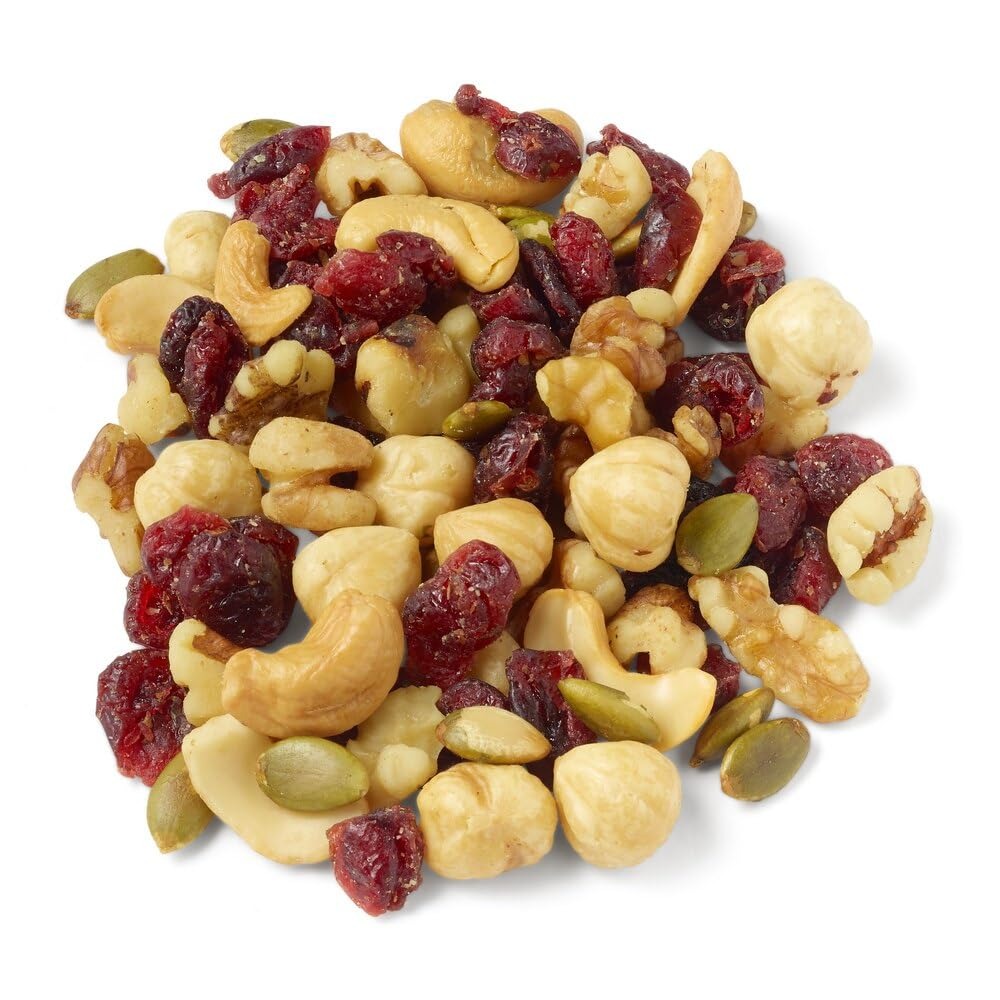
Item Name: Gold Abound Emblem Omega Mix: Walnuts Dried Cranberry, Pepitas, Raisins, Cashews, Hazelnuts, 6oz Bag, Snack Snacking Keto Low Carb Food Treat
Bullet Point 1: SNACK TIME – Touchdown! Satisfy every craving that pops up in between your meals a handful of 1 yummy bag of trail mix
Bullet Point 2: FRESHNESS – Our conveniently packaged nut mix are packaged with a zipper so you can easily grab a handful at a time without the hassle of rubber bands or clips. They’re great for travel snacks, backpacking, hiking, camping or that sweet craving you have. Enjoy at home or on-the-go; Pack as a sweet snack, midday treat or tasty break at work, in the car, after class and just about anywhere. Great for children, kids or adults of all ages.
Bullet Point 3: VARIETY: Enjoyed this one? Looking for a different flavor? Try out our other varieties as they include fruits, nuts, chocolates and more.
Bullet Point 4: OMEGA TRAIL MIX: Rich in antioxidants, Good source of Omega-3 and promotes a healthy gut
Bullet Point 5: ANY OCCASSION: milk and dark chocolates, caramels, toffees, fruit crèmes, nut and peanut butter clusters, and hard and chewy candies plus more are available in our store. Crafted with care using high-quality ingredients for a rich and satisfying chocolate experience. We are committed to making delicious, gift-worthy chocolates perfect for Christmas, Valentine's Day, Mother's Day, Father's Day, Birthdays, Graduations, Easter and Anniversaries
Product Description: Discover the perfect balance of taste and nutrition with our Omega Trail Mix. This 5 oz bag is an excellent source of ALA, 690 mg per serving - 40% DV - the plant-based omega-3 fatty acid, making it a favorite among health enthusiasts. Our Omega Trail Mix combines the rich flavors of walnuts, pepitas, cashews, and hazelnuts with the natural sweetness of dried cranberries and raisins. Perfect for a quick snack or a boost of energy on the go, this mix is both satisfying and delicious. Key Features: Excellent Source of ALA Omega-3: Enjoy the benefits of plant-based omega-3s with every handful. Nutritious Ingredients: A wholesome blend of walnuts, pepitas, cashews, hazelnuts, dried cranberries, and sweet raisins. Why You'll Love It: Healthy and Tasty: We believe a healthy life should also be a tasty life. That’s why we carefully source nutritious ingredients that not only satisfy your cravings but also ensure great taste. Our commitment to quality means you never have to choose between health and flavor. Wholesome Choices: Our trail mix is free from artificial preservatives, artificial flavors, artificial sweeteners, artificial colors, and high fructose corn syrup, making it a pure and natural choice for your snacking needs. Convenient Packaging: Comes in a resealable bag to keep your trail mix fresh and make snacking on the go easy. Our Guarantee: We make choosing nourishing snacks simple because with us, wholesome choices abound. Our standard is delicious, and we guarantee you’ll love this Omega Trail Mix. Treat yourself to the nutritious and delightful flavors of our Omega Trail Mix. Perfect for any occasion, this mix supports a healthy lifestyle without compromising on taste. Try it today and see why it's a favorite among health nuts!
Value: 6.0
Unit: Ounce

Price: 2.99